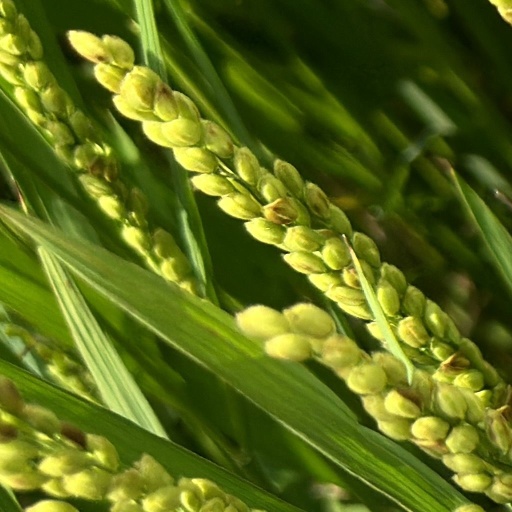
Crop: rice